Lauren Campbell

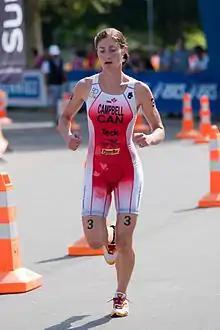
Campbell at the 2010 ITU World Triathlon Championships in Lausanne, Switzerland

Lauren Campbell (née Groves, born 2 September 1981) is a triathlete from Canada, who won the bronze medal at the 2007 Pan American Games in Rio de Janeiro, Brazil, and competed at the 2008 Summer Olympics in Beijing. She is currently ranked no. 48 in the world by the International Triathlon Union.